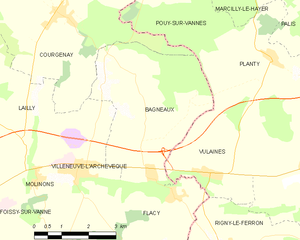
Carte des communes françaises Bagneaux